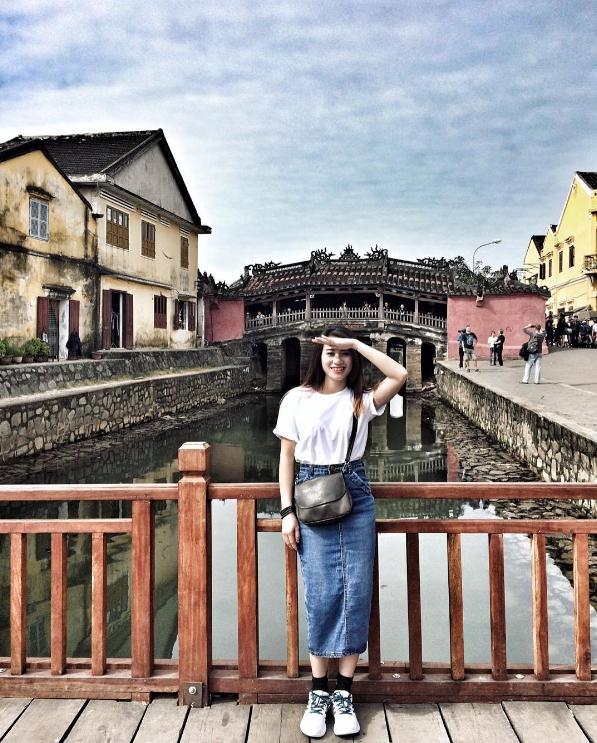
có một cô gái đang đứng chụp ảnh ở bên bờ sông